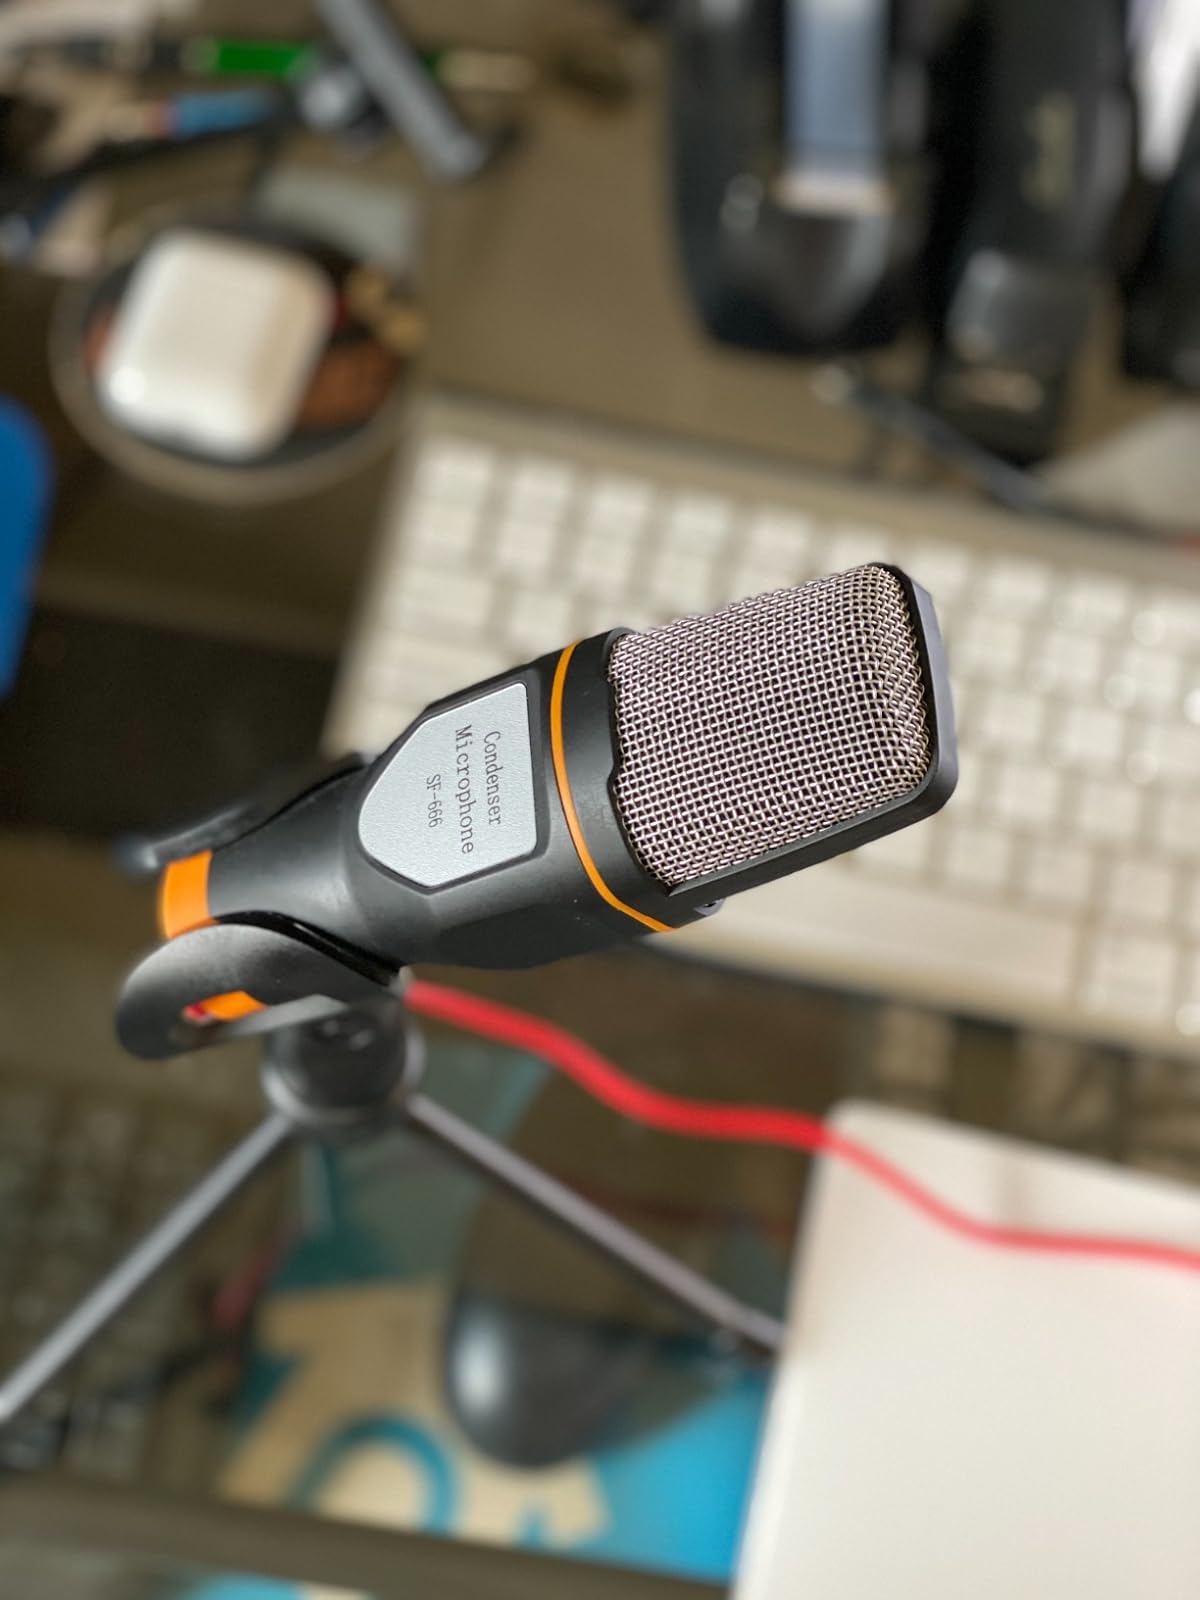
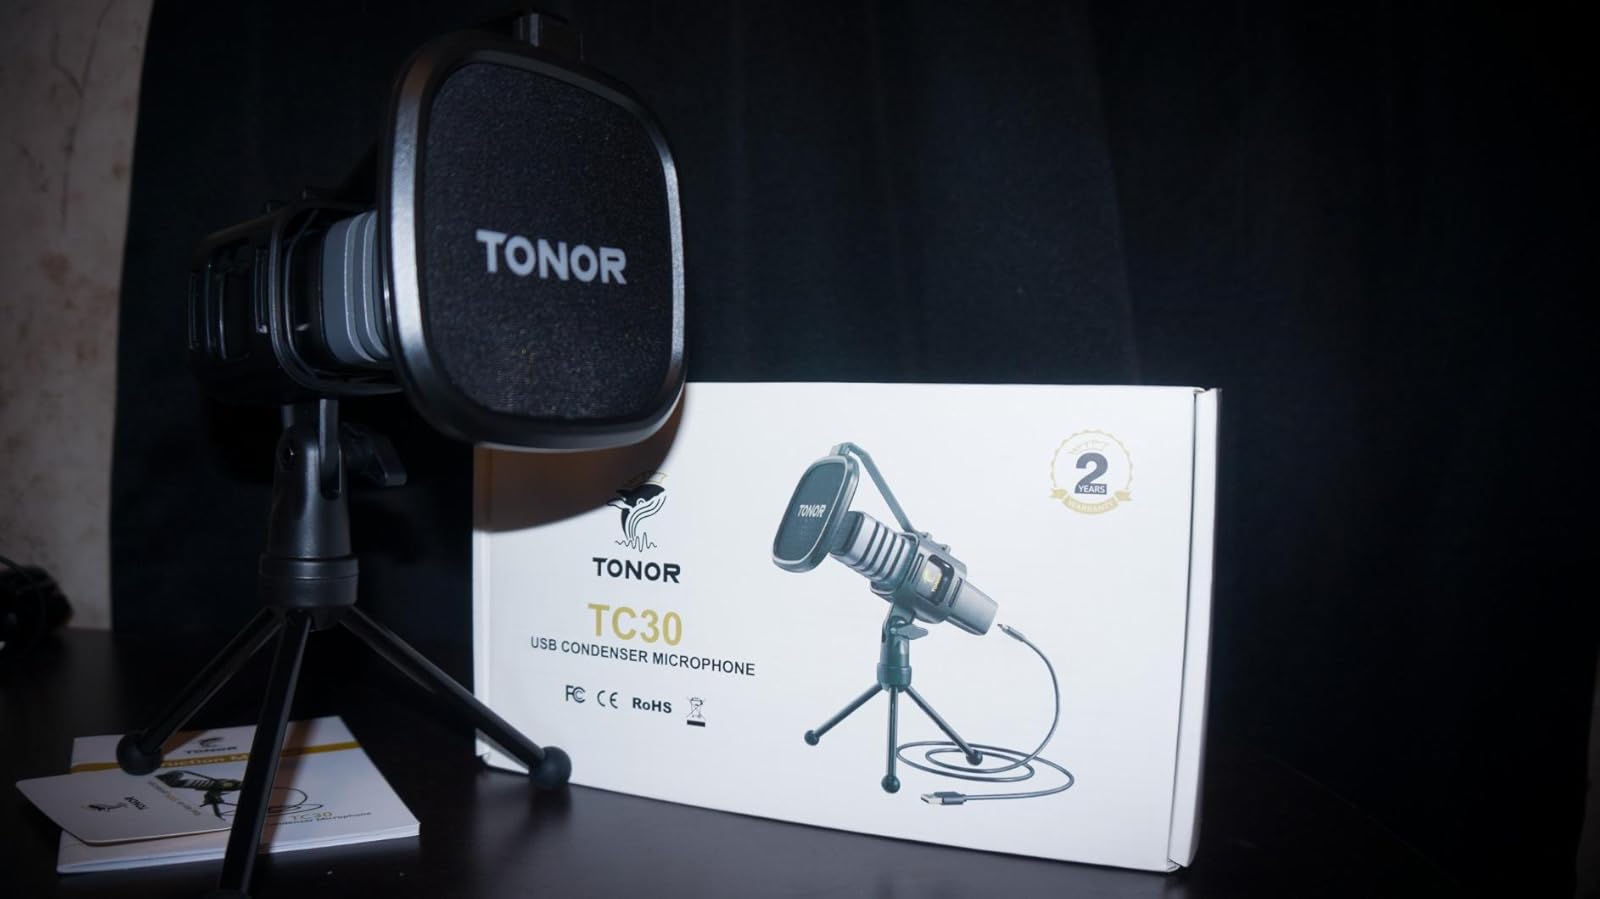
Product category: microphone
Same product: no